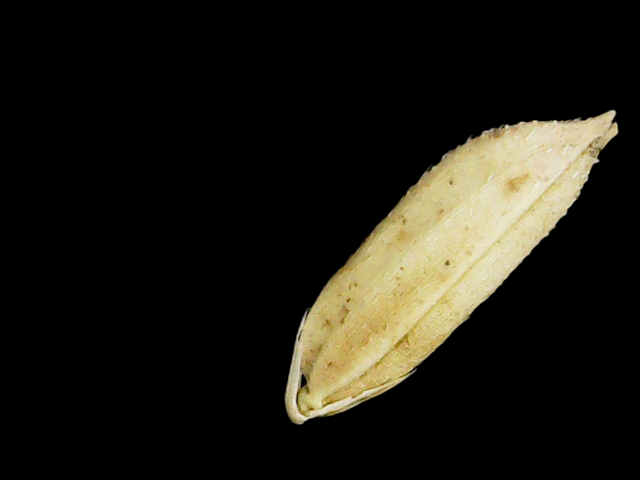
Rice variety: Binadhan11